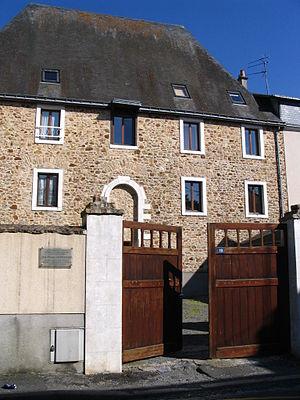
La maison de naissance de Prosper Guéranger, à Sablé-sur-Sarthe, Sarthe, France.
Sablé-sur-Sarthe est une commune française située dans le département de la Sarthe en région Pays de la Loire, peuplée de 12 220 habitants.